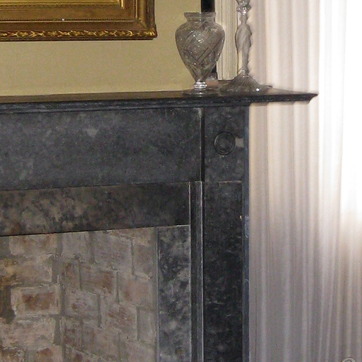
Material: polishedstone